Robert Reed

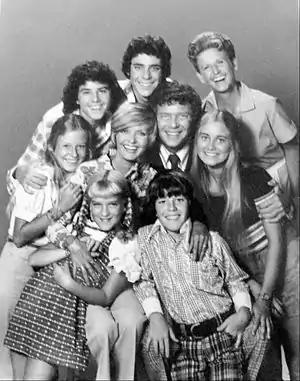
Cast photo of "The Brady Bunch". Back (L-R): Christopher Knight (Peter), Barry Williams (Greg), Ann B. Davis (Alice). Second row (L-R): Eve Plumb (Jan), Florence Henderson (Carol), Robert Reed (Mike), Maureen McCormick (Marcia). Front (L-R): Susan Olsen (Cindy), Mike Lookinland (Bobby).

Appearing in "Barefoot in the Park" led to two new contracts at Paramount Pictures and ABC, both in 1968. When Paramount had decided to turn the television version of "Barefoot in the Park" into a predominantly African-American show, they planned for Reed to star in something else. The new series was entitled "The Brady Bunch" and featured a widowed man with three boys marrying an either widowed or divorced (not specified) woman, with three girls. The series' creator, Sherwood Schwartz, said he was inspired to create the series after reading a news item in the "Los Angeles Times" stating that "more than 29 percent of all marriages included a child or children from a previous marriage." Schwartz thought the idea was "... the key to a new and unusual TV series. It was a revelation! The first blended family! His kids and her kids! Together!"